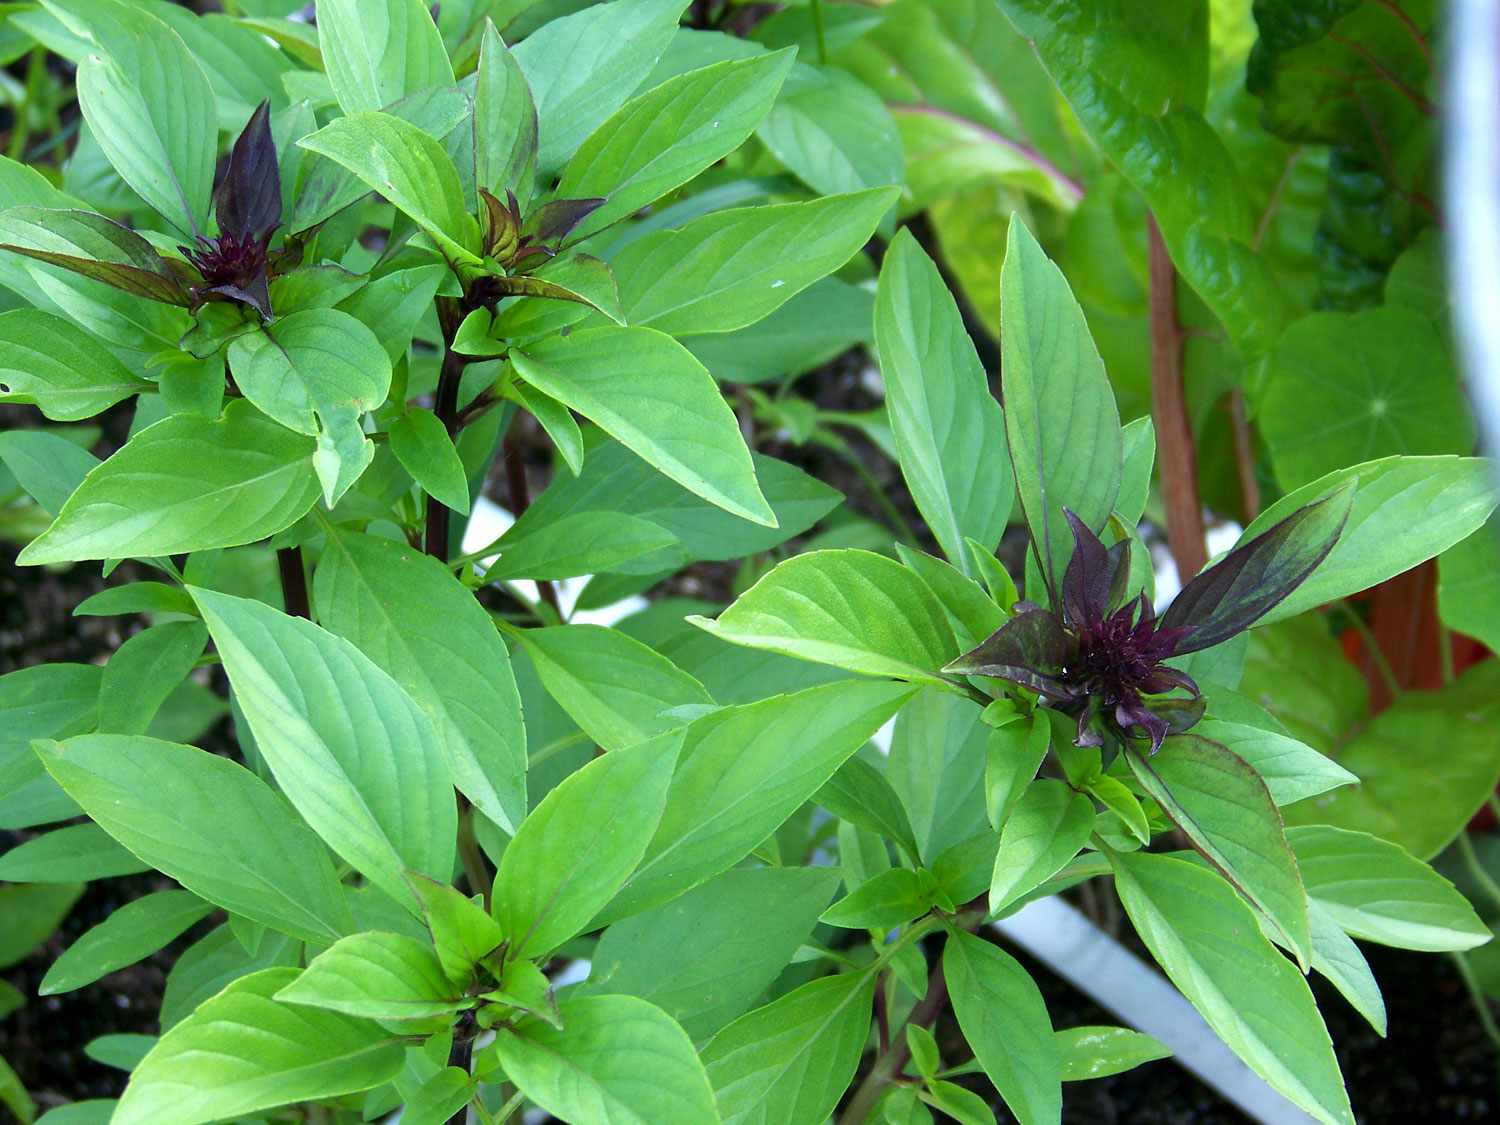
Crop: unknown
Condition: basil